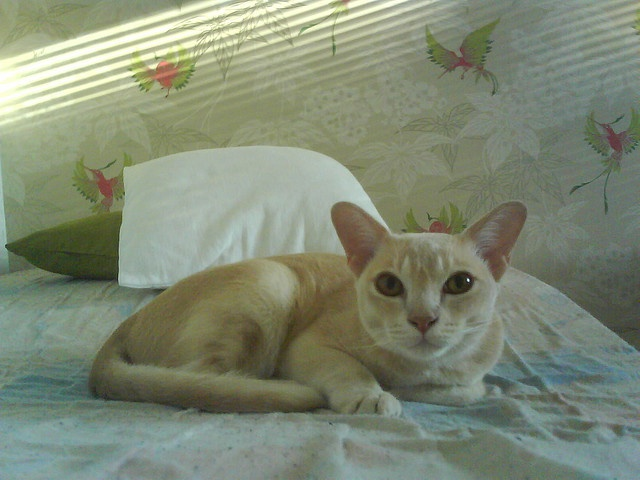
A cat is laying near a pillow on a bed.
A cat looks at the person taking the picture.
a cat that is laying down on a bed
a cat laying on a bed next to a wall.
A cat laying on a bed and looking up.